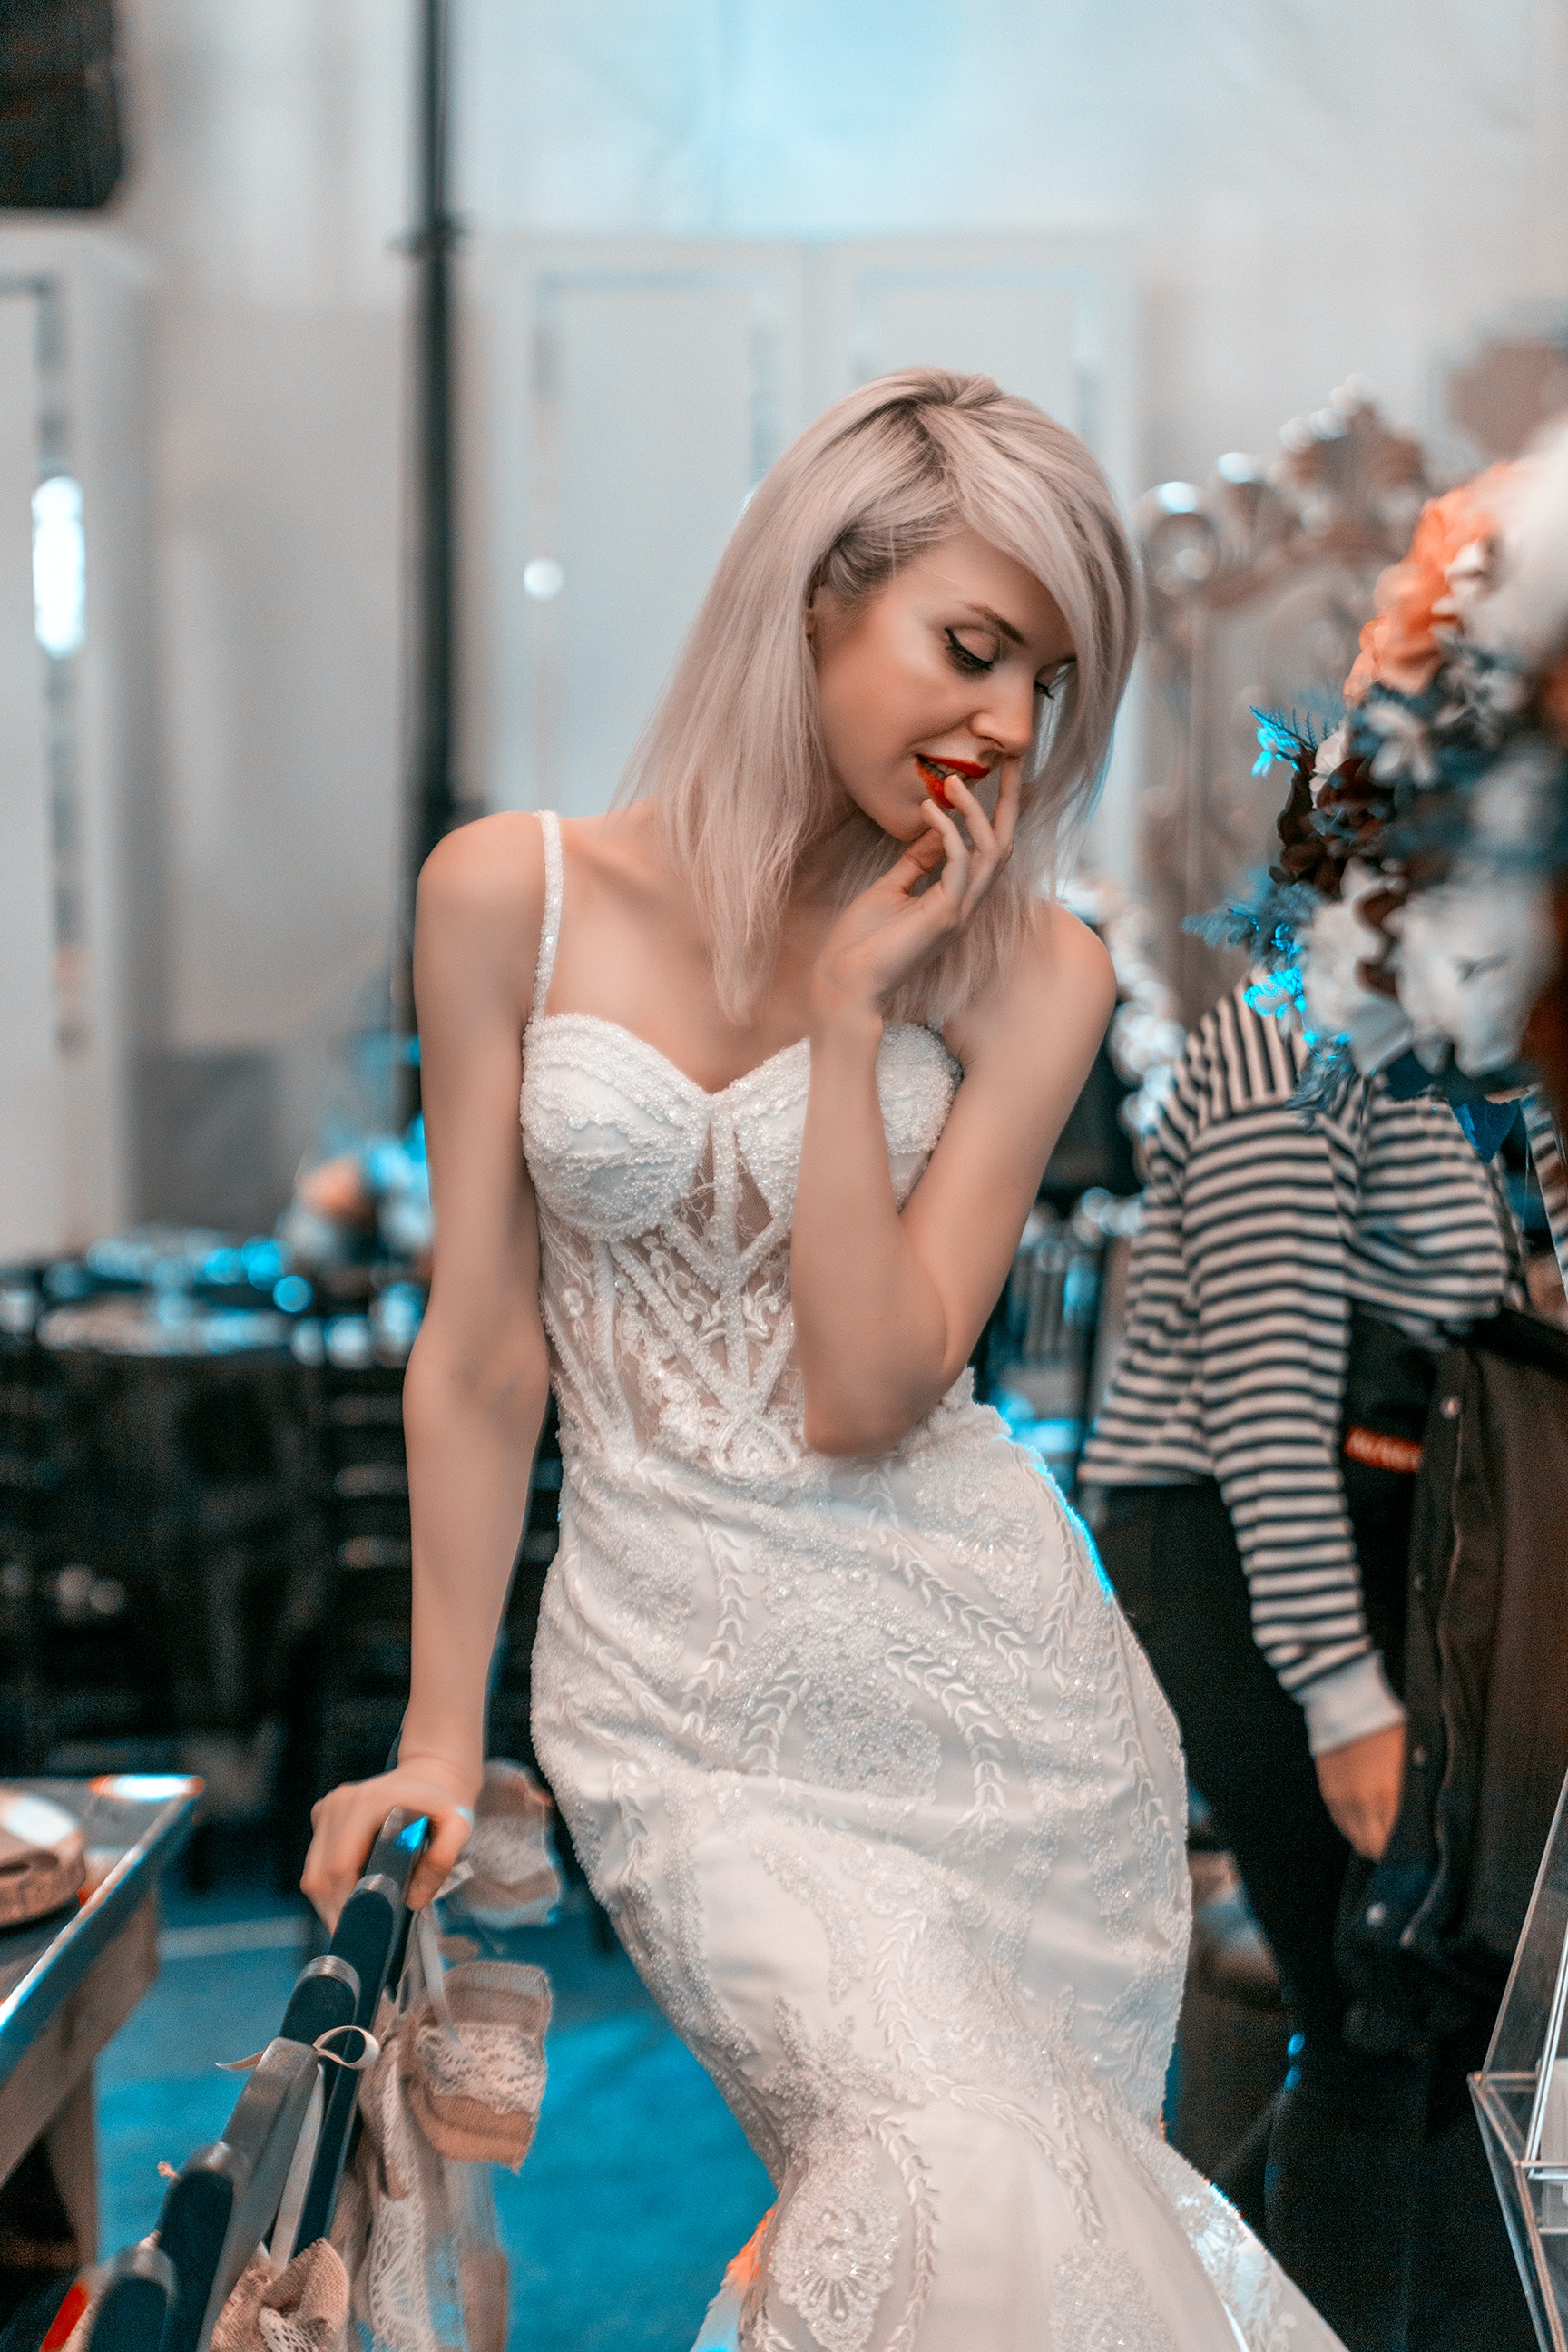
woman, dress, blue, fashion, flash photography, thigh, waist, happy, fashion design, gown, entertainment, formal wear, wine glass, street fashion, beauty, event, jewellery, human leg, haute couture, electric blue, eyewear, blond, leisure, fashion model, necklace, performing arts, cocktail dress, fashion accessory, flooring, fun, bridal party dress, bridal clothing, abdomen, performance, public event, ceremony, costume, party, drink, sitting, street